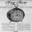
Label: clock